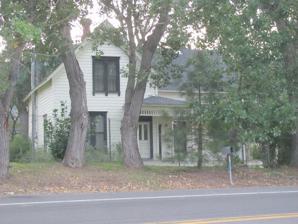
Building: Lakeview House
Country: United States of America
Year built: 1873
Historic house in Nevada, United States Nevada State Historic Preservation Office PDF documents United States historic place Lakeview House U.S. National Register of Historic Places 2012 photo Show map of Nevada Show map of the United States Location U.S. 395 south of E. Lake Blvd., Carson City, Nevada Coordinates 39°12′29″N 119°48′13″W / 39.20806°N 119.80361°W / 39.20806; -119.80361 Area 3.1 acres (1.3 ha) Built 1873 Built by Virginia City & Gold Hill Water Co. NRHP reference No. 78003211 Added to NRHP January 5, 1978 The Lakeview House is a historic house overlooking Washoe Lake in Carson City, Nevada , that was built in 1873. It was listed on the National Register of Historic Places in 1978. This home is on U.S. Route 395 south of E. Lake Blvd. It was deemed significant for association with "early-day recreation, transportation, lumbering, and water-supply enterprises." It was built on the site of an inn that had burned in 1871. It was the headquarters of John B. Overton, supervisor of the Virginia City & Gold Hill Water Company, which built a water pipe through the area. The area was the end of a nine-mile-long (14 km) lumber flume that brought timber used in Comstock Lode mines and was loaded there onto the Virginia & Truckee Railroad . The V&T ran right behind the house, essentially in the backyard. The house is near the underground large pipe that runs down from Marlette Lake through the same pipe up to Virginia City . This water pipe was an engineering marvel for its day, using only the water pressure flow from Marlette Lake. The water pressure alone forced the water back up to Virginia City. This water pipe from Marlette Lake continues to provide Virginia City fresh water. The house was later home of several succeeding supervisors and watermasters. The house is about four miles (6.4 km) northwest of downtown Carson City. References